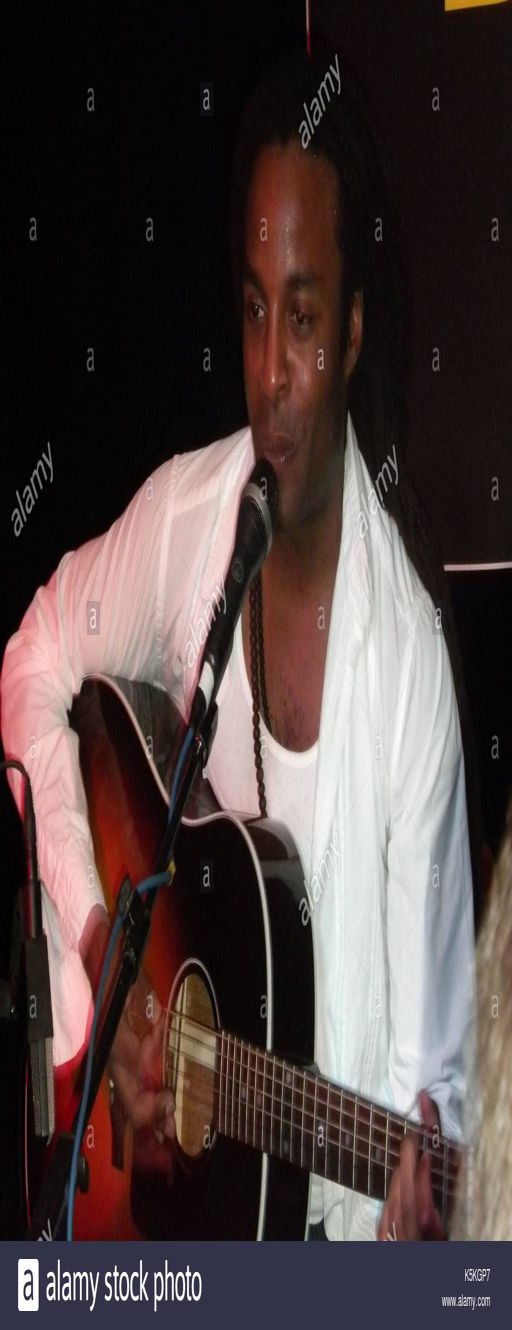
hip hop artist sings new songs from his latest album at festival .